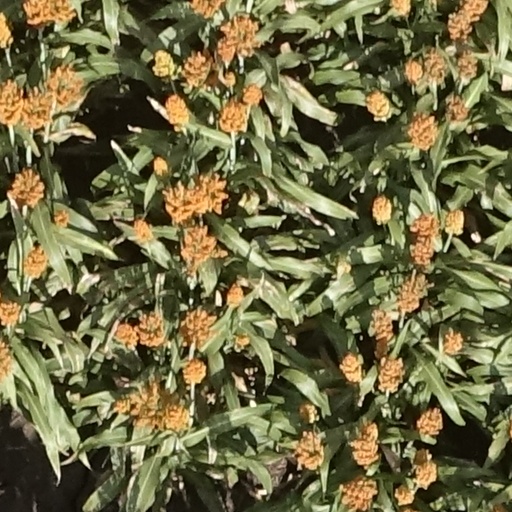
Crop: sorghum